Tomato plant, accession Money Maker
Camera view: tilt-top (135 deg); turntable rotation: 240 degrees
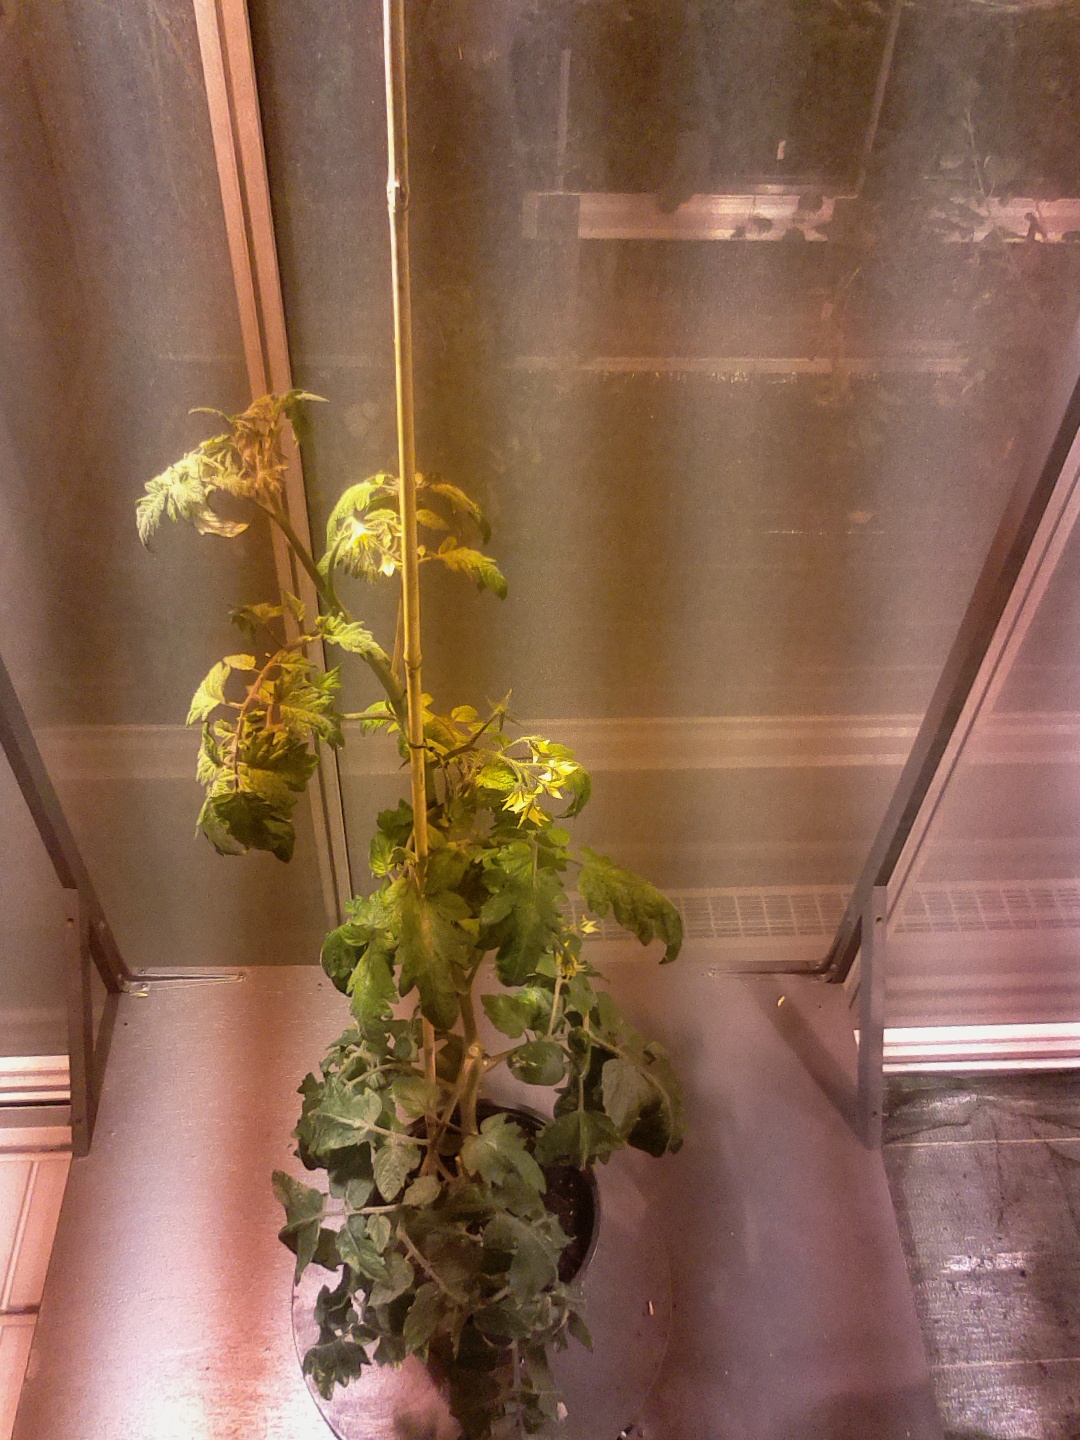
BBCH growth stage 69: End of flowering, 90%-100% of flowers open, more petals falling